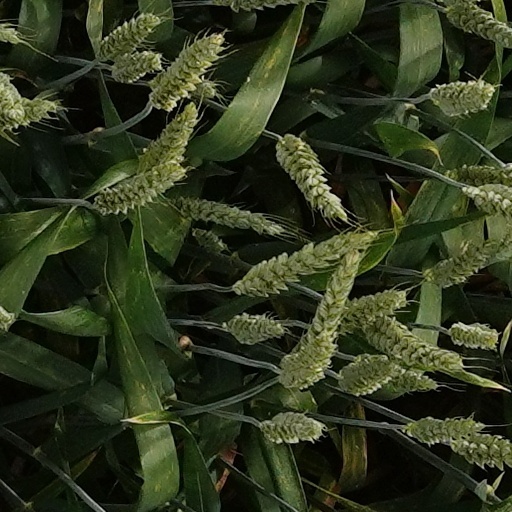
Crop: wheat